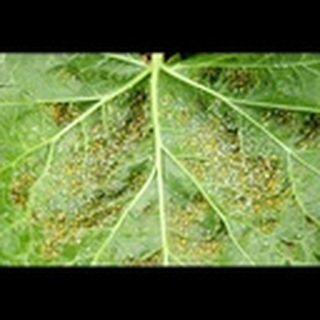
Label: cotton_aphids